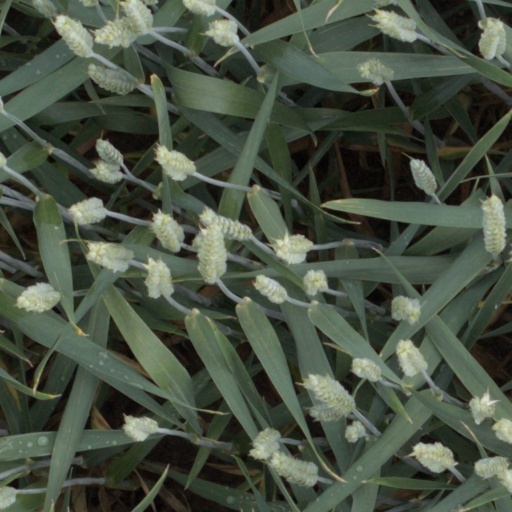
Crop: wheat